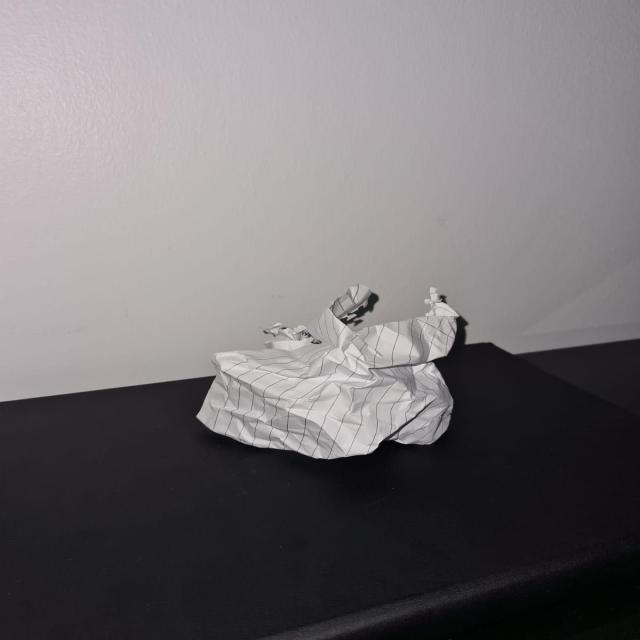
Label: tissues